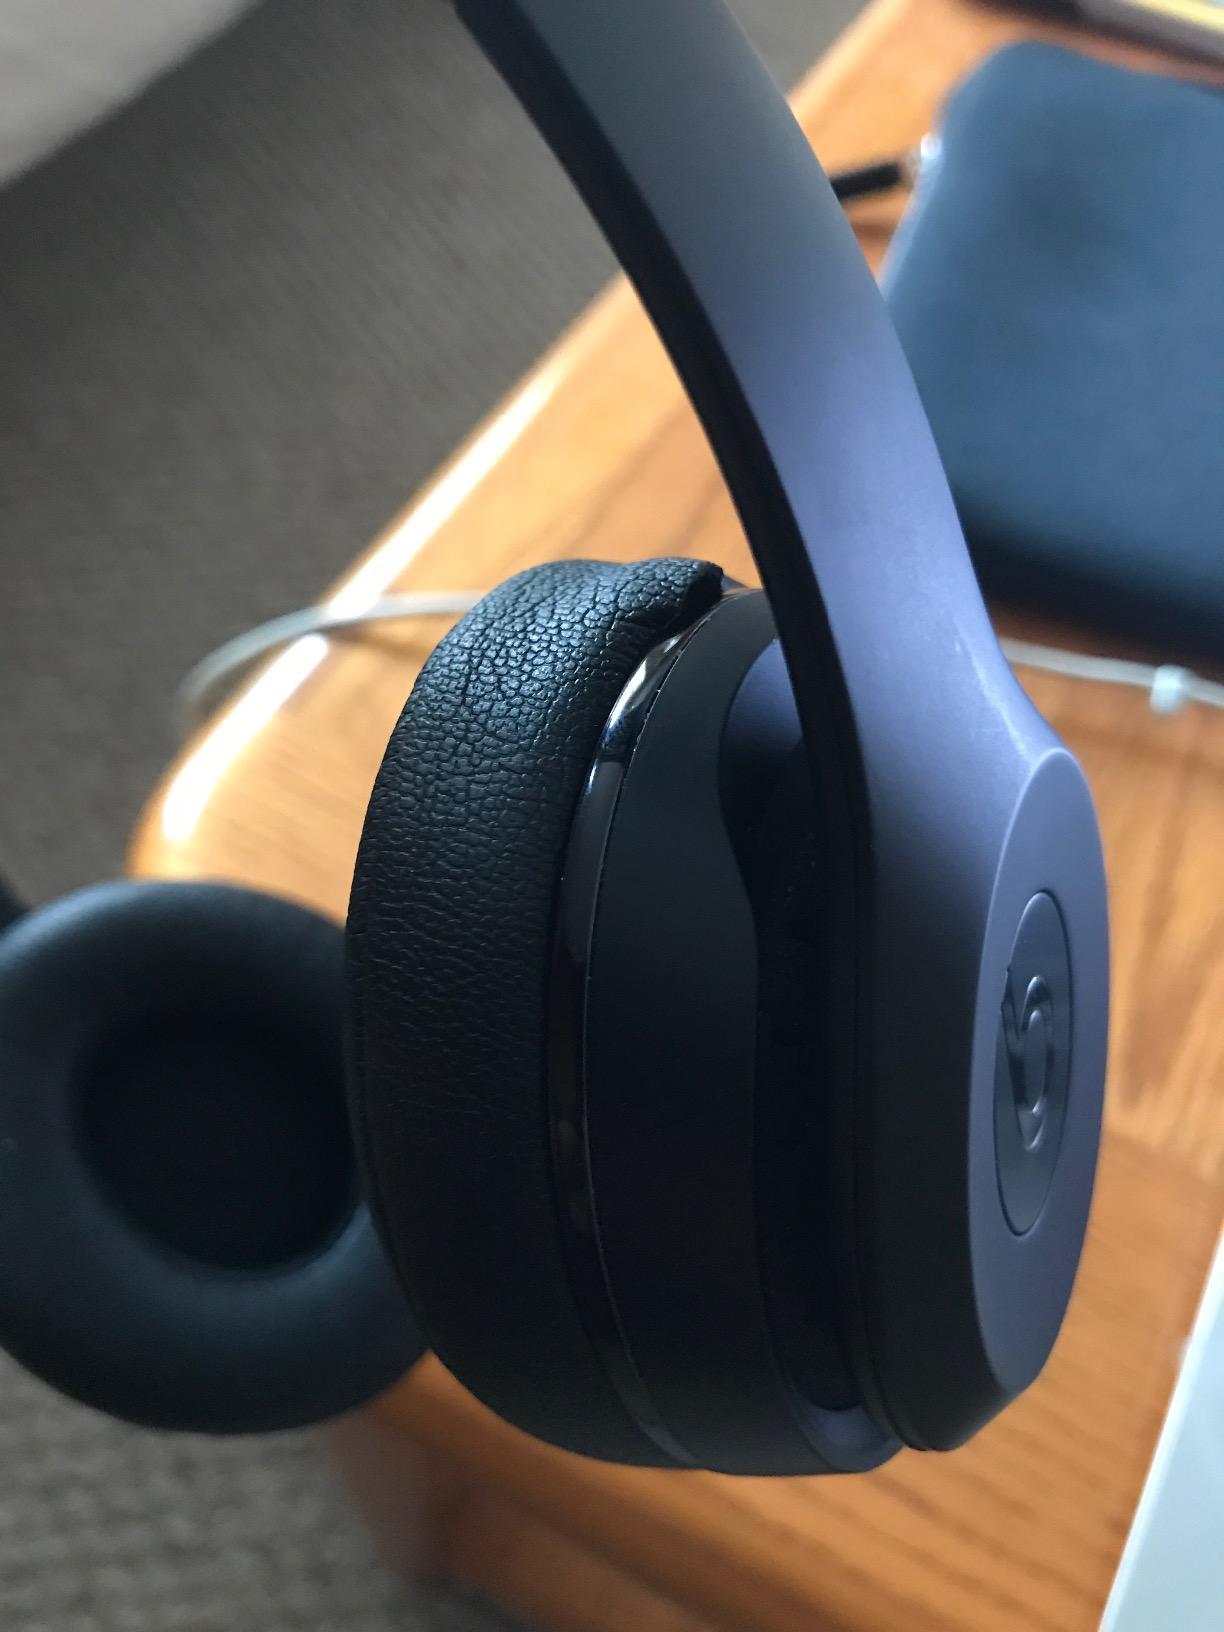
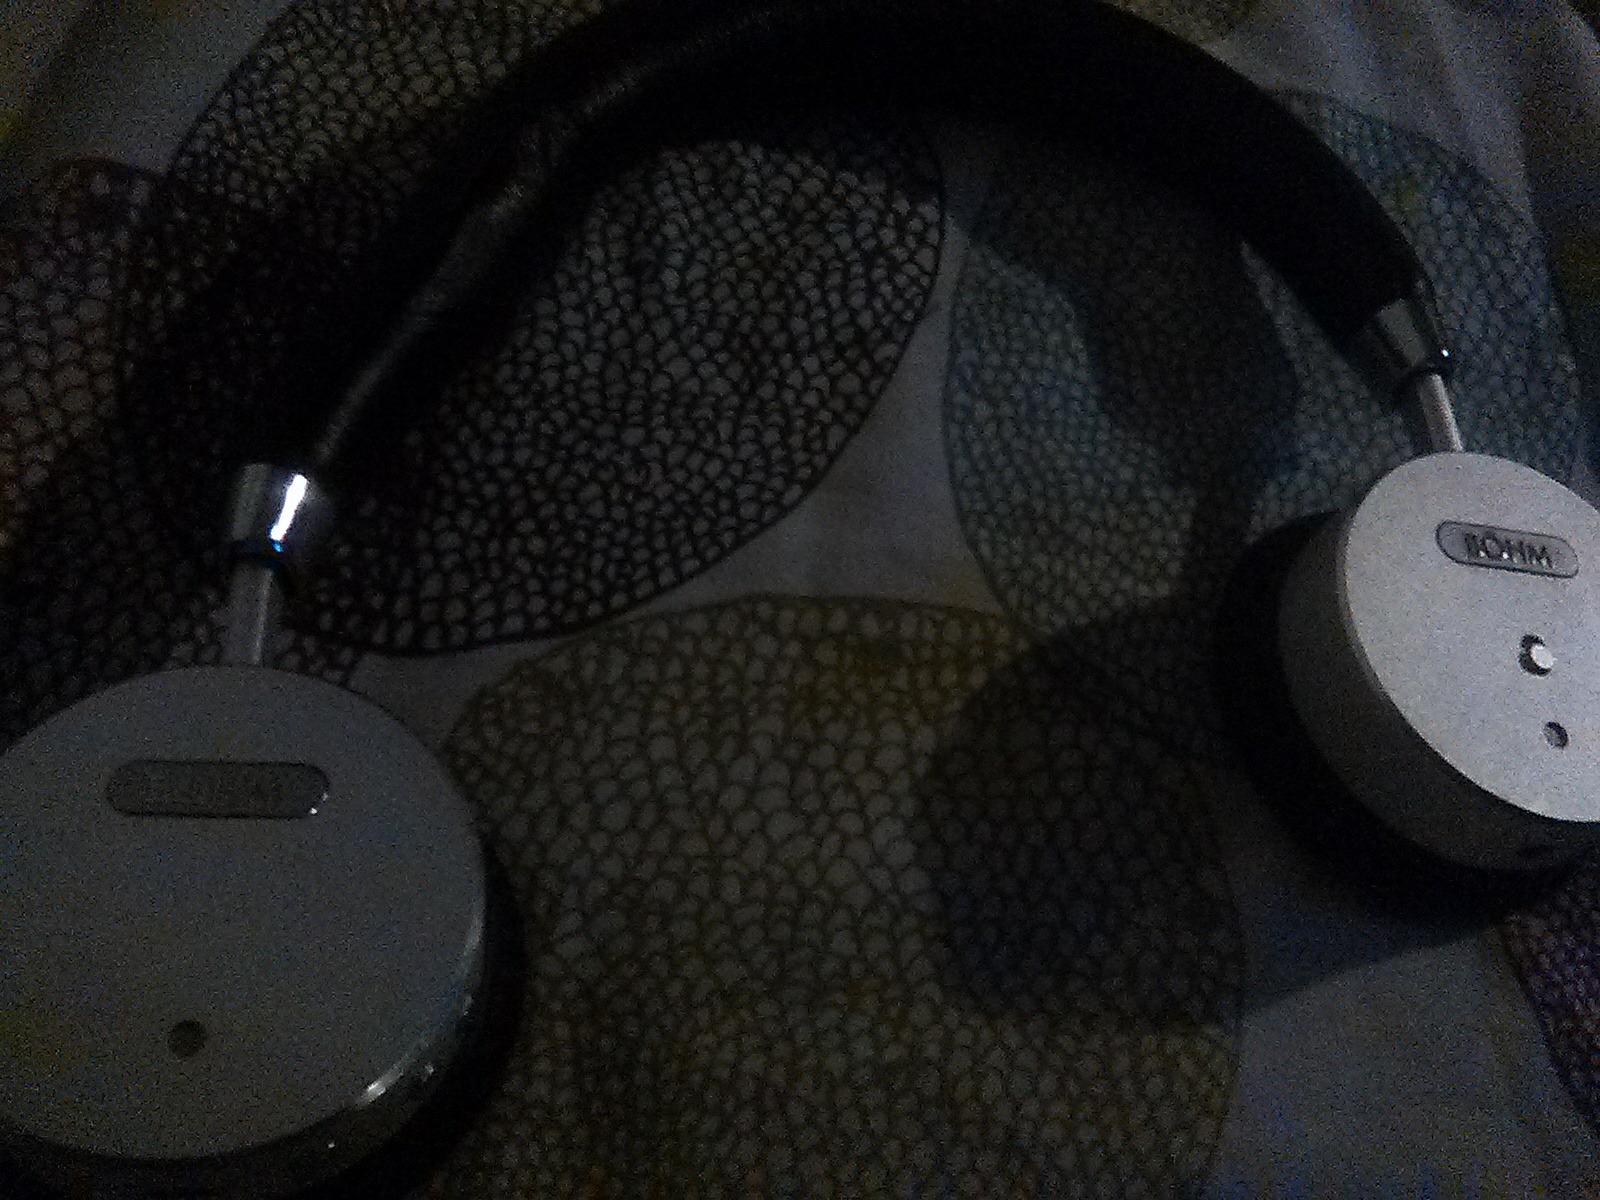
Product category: headphones
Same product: no